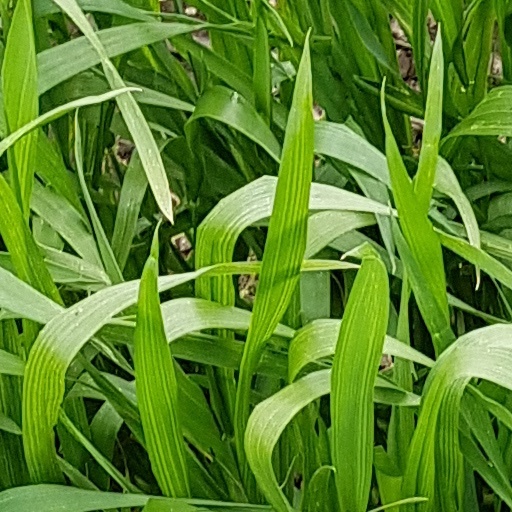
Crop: wheat